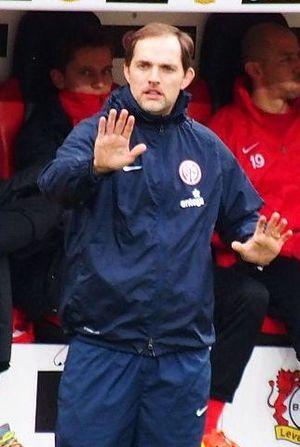
Thomas Tuchel, prononcé en allemand : [ˈtoːmas ˈtʊxl̩, – tuː-]; prononcé en français : [toma ty​ʃ​ɛ⁠l]; prononcé en anglais : ['tɔməs 'tʌ⁠t​ʃ​əl]; né le 29 août 1973 à Krumbach, est un footballeur allemand reconverti entraîneur.